History of Athletic Bilbao

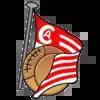
Athletic Club crest of 1913.

The club featured prominently in early Copa del Rey competitions. Following the inaugural win by "Club Bizcaya", the newly formed Athletic Bilbao won it again in 1903, winning the final with a comeback 3–2 win over Madrid FC, the Athletic goalscorers being Armand Cazeaux, Eduardo Montejo and Alejandro de la Sota. In 1904, they were declared winners after their opponents, Club Español de Madrid, failed to turn up. In 1907, they revived the name "Club Bizcaya" for the 1907 Copa del Rey. After a brief lull, they won the competition again in 1911 after beating CD Español 3–1. The first time that Athletic wears red and white was on 9 January 1910 in a match against Sporting de Irún.